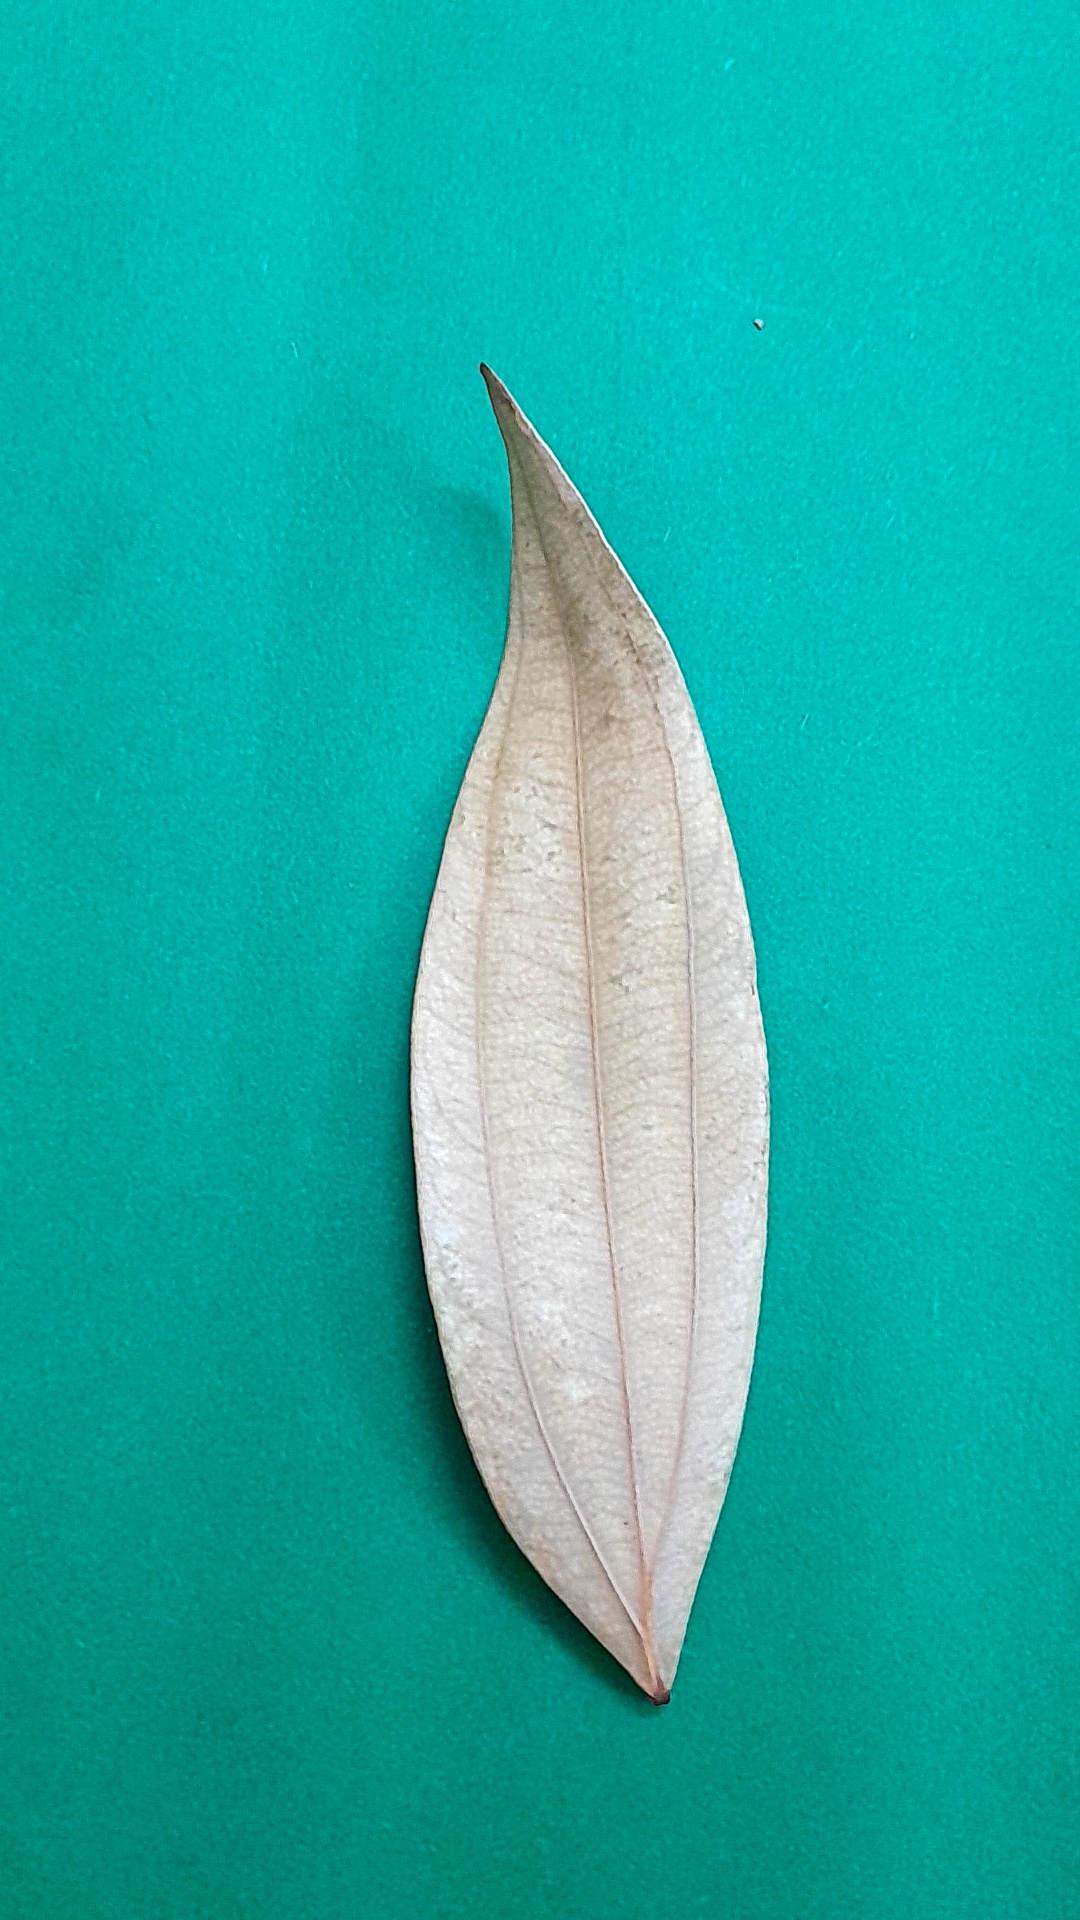
Label: Dry Leaf